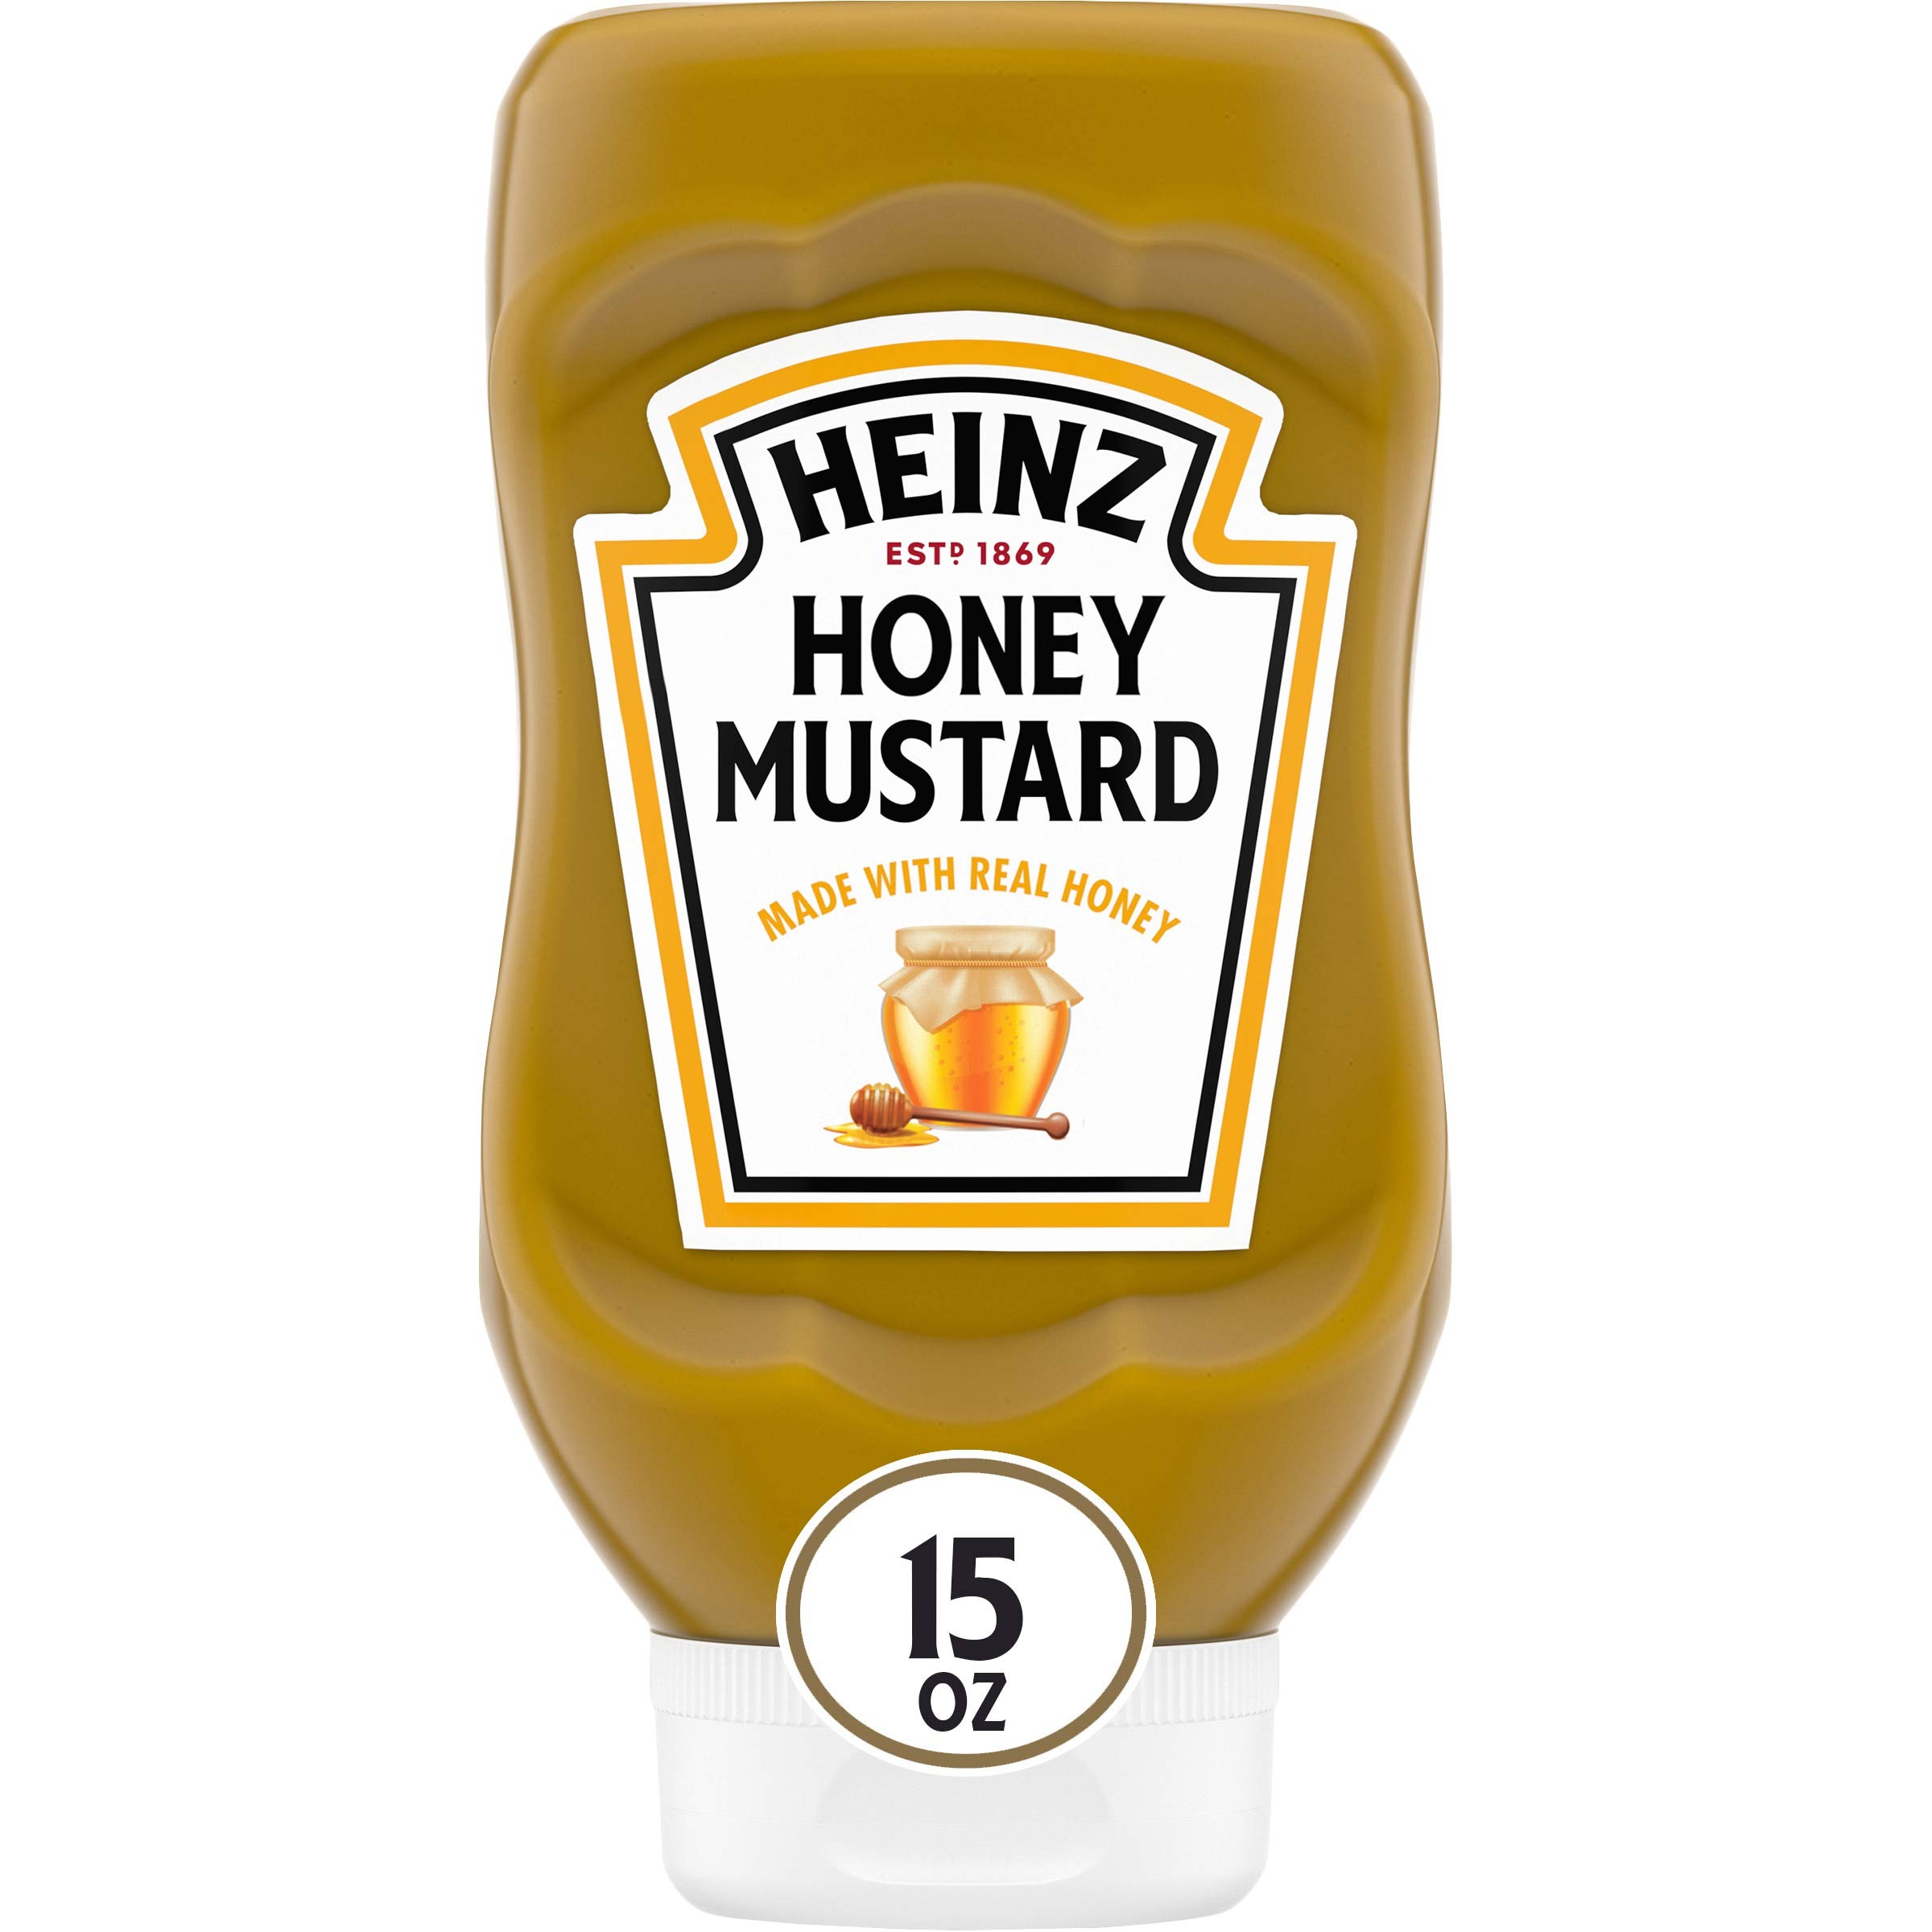
Item Name: Heinz 100% Natural Honey Mustard with Real Honey (6 ct Pack, 15 oz Bottles)
Bullet Point 1: Six 15 oz bottles of Heinz Honey Mustard
Bullet Point 2: Heinz Honey Mustard delivers classic mustard flavor with a hint of sweetness from honey
Bullet Point 3: Offers the rich taste you expect from Heinz
Bullet Point 4: Made with 100% natural ingredients, including real honey
Bullet Point 5: Try honey mustard dip as a dipping sauce for chicken, or put it on burgers, hot dogs and sandwiches
Bullet Point 6: Honey mustard comes in a convenient and easy-to-use inverted squeeze bottle
Bullet Point 7: Certified Kosher mustard
Value: 90.0
Unit: Ounce

Price: 2.39